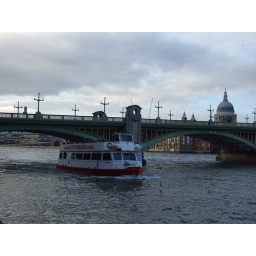
A boat passes beneath Blackfriars railway bridge with St Paul's cathderal in the background